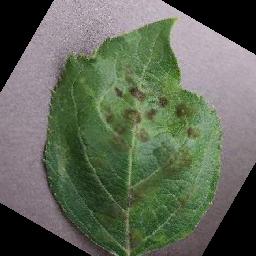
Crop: apple
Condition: scab